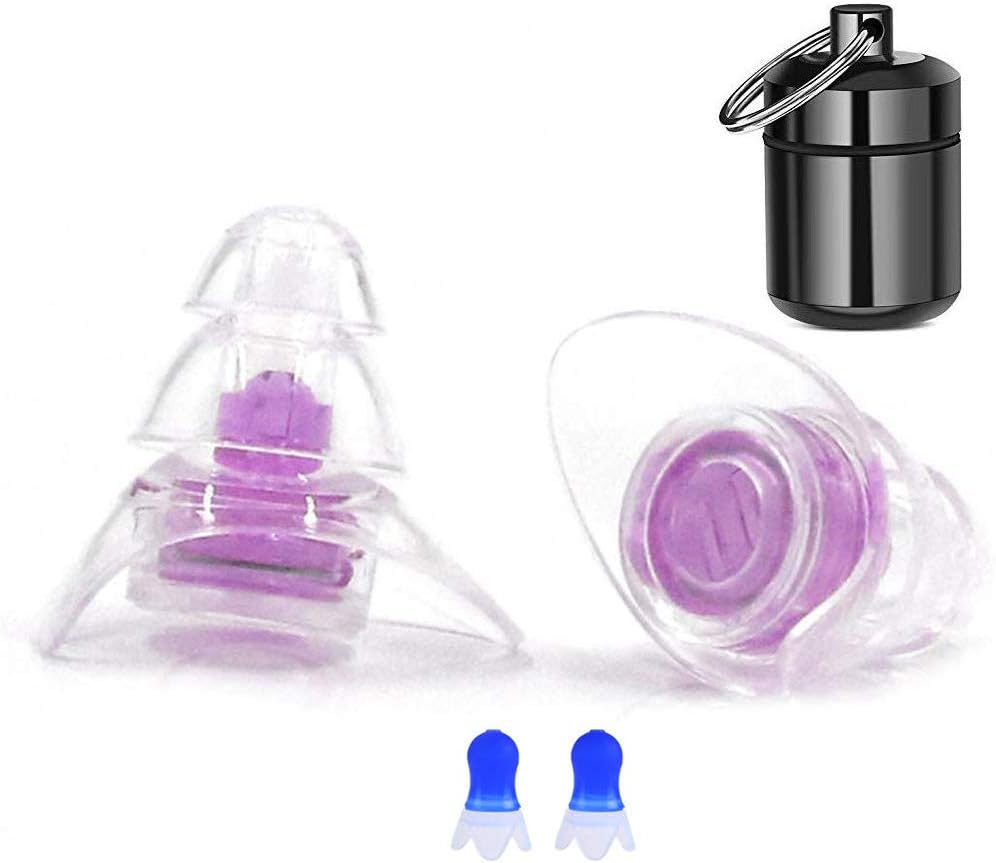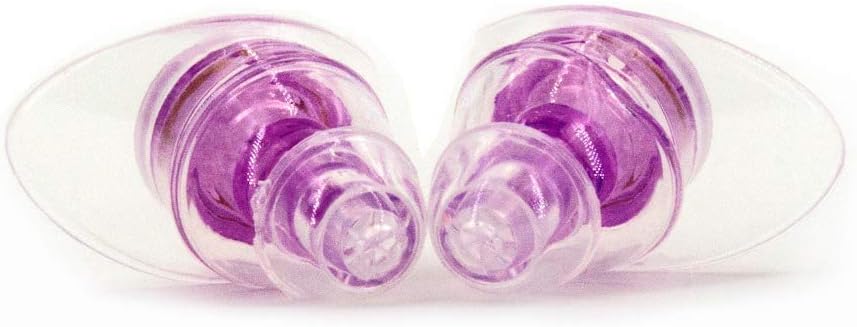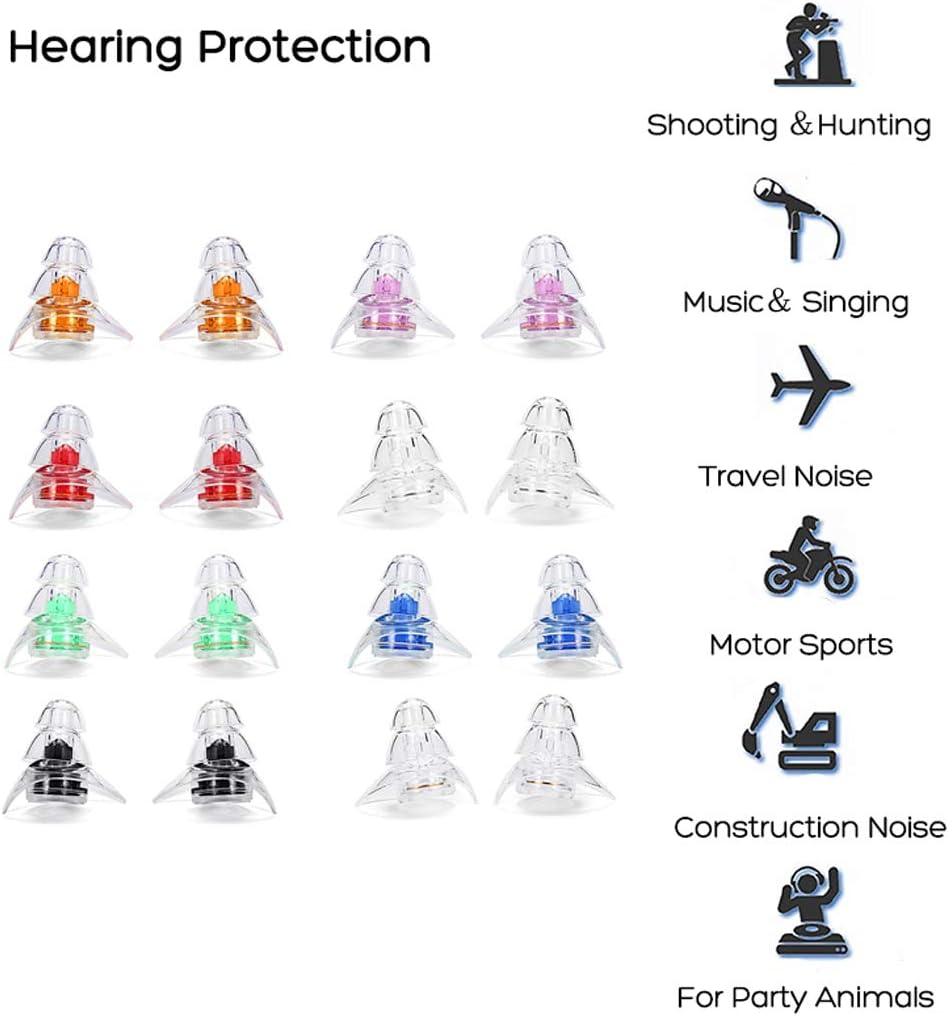
Tvoip 2 Pair Soft Silicone Ear Plugs Protection Reusable Professional Earplugs Noise Reduction for Sleep DJ Musicians Party Motorcycle (Purple)
Category: Health & Personal Care
It is time to protect your hearing. Noise-induced hearing loss (NIHL) is 100% preventable; however, once acquired, it is permanent and irreversible.But the risks of noise exposures could be minimized and it is the key to preventing noise-related hearing loss. Our High Fidelity Soft Silicone Earplugs made this happen.Noise preventing while retaining music and voice clarity. Unlike traditional foam earplugs which filter out all the frequencies: Our silicone earplugs adopted new technology and used precise structured filter which reduces and weakens.background noise and high frequency noise attenuation,thereby keeping useful music and speech signals suitable for sports fans, motorcycle riders, symphony concerts lovers, drummers, electric guitarist, bartender, etc. With our earplugs, you can hear everything, yet it's just quieter! Specifications: Material: silicone+filterColor:Black/Red/Blue/Orange/GreenNoise Reduction Rating: 20dBWaterproof: yesApplication: for drummer, DJ, concerts, bands, bars, a variety of large-scale parties, motor sports, comfort sleeping and anti snoring to use. Package Include: 1 Pair of Standard High Fidelity Ear Plugs (with filters) 1x Pair of Noise Canceling Ear Plugs1 Aluminum Case
Features: A convex point is added to the filter to make the sound softer. 20DB: This is not a normal anti-noise earplug, but a music earphone that protects the hearing from high-decibel damage for a long time. | Safe and Molded Silicone Material: Ready-fit triple flanges design and hypo-allergenic and non-toxic natural soft silicone which won't cause itching or pressure pain, increases comfort and acoustic seal, and removes easily with a tug on the integrated pull tab. | Mini plug with strong soundproof earplug kit provides effective shield against loud and high frequency fuss, while still allowing you to hear full spectrum of sound, not muffled. Specially designed soundproof professional set for construction work. | High Fidelity Preserve Sound Quality: Blocks out the excess sound from outside surrounding but still retains conversation voice and concert music volume through 2 sets of special attenuation filters. | Perfect for Various Occasions Use: Effective, durable and portable earplug with an aluminum tube makes this earplug perfect for a big fan of a NBA live matches, and still a obsessed lover of symphony , or a electric instrument player or a traveler on a flight or just a bartender with Live Music and even a worker at the construction field.